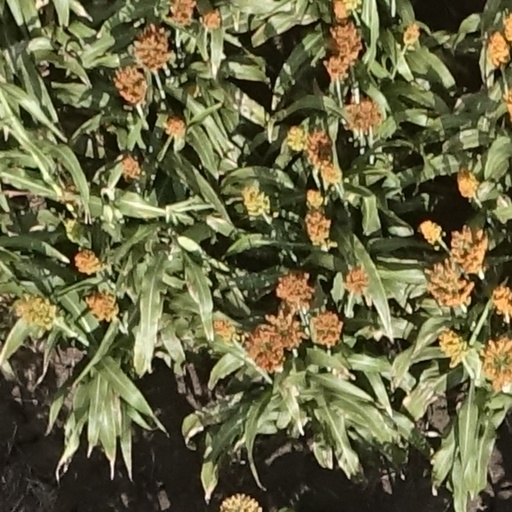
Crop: sorghum